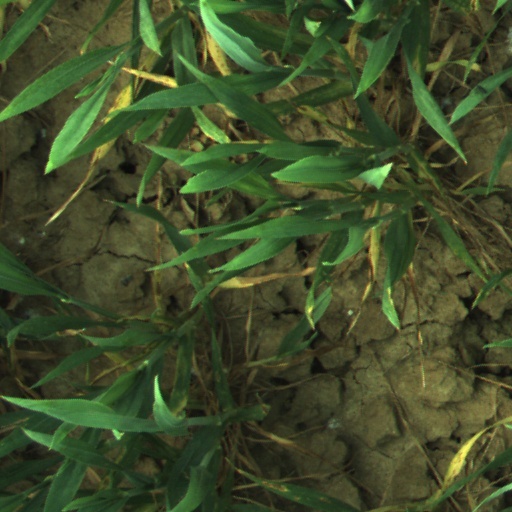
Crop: wheat